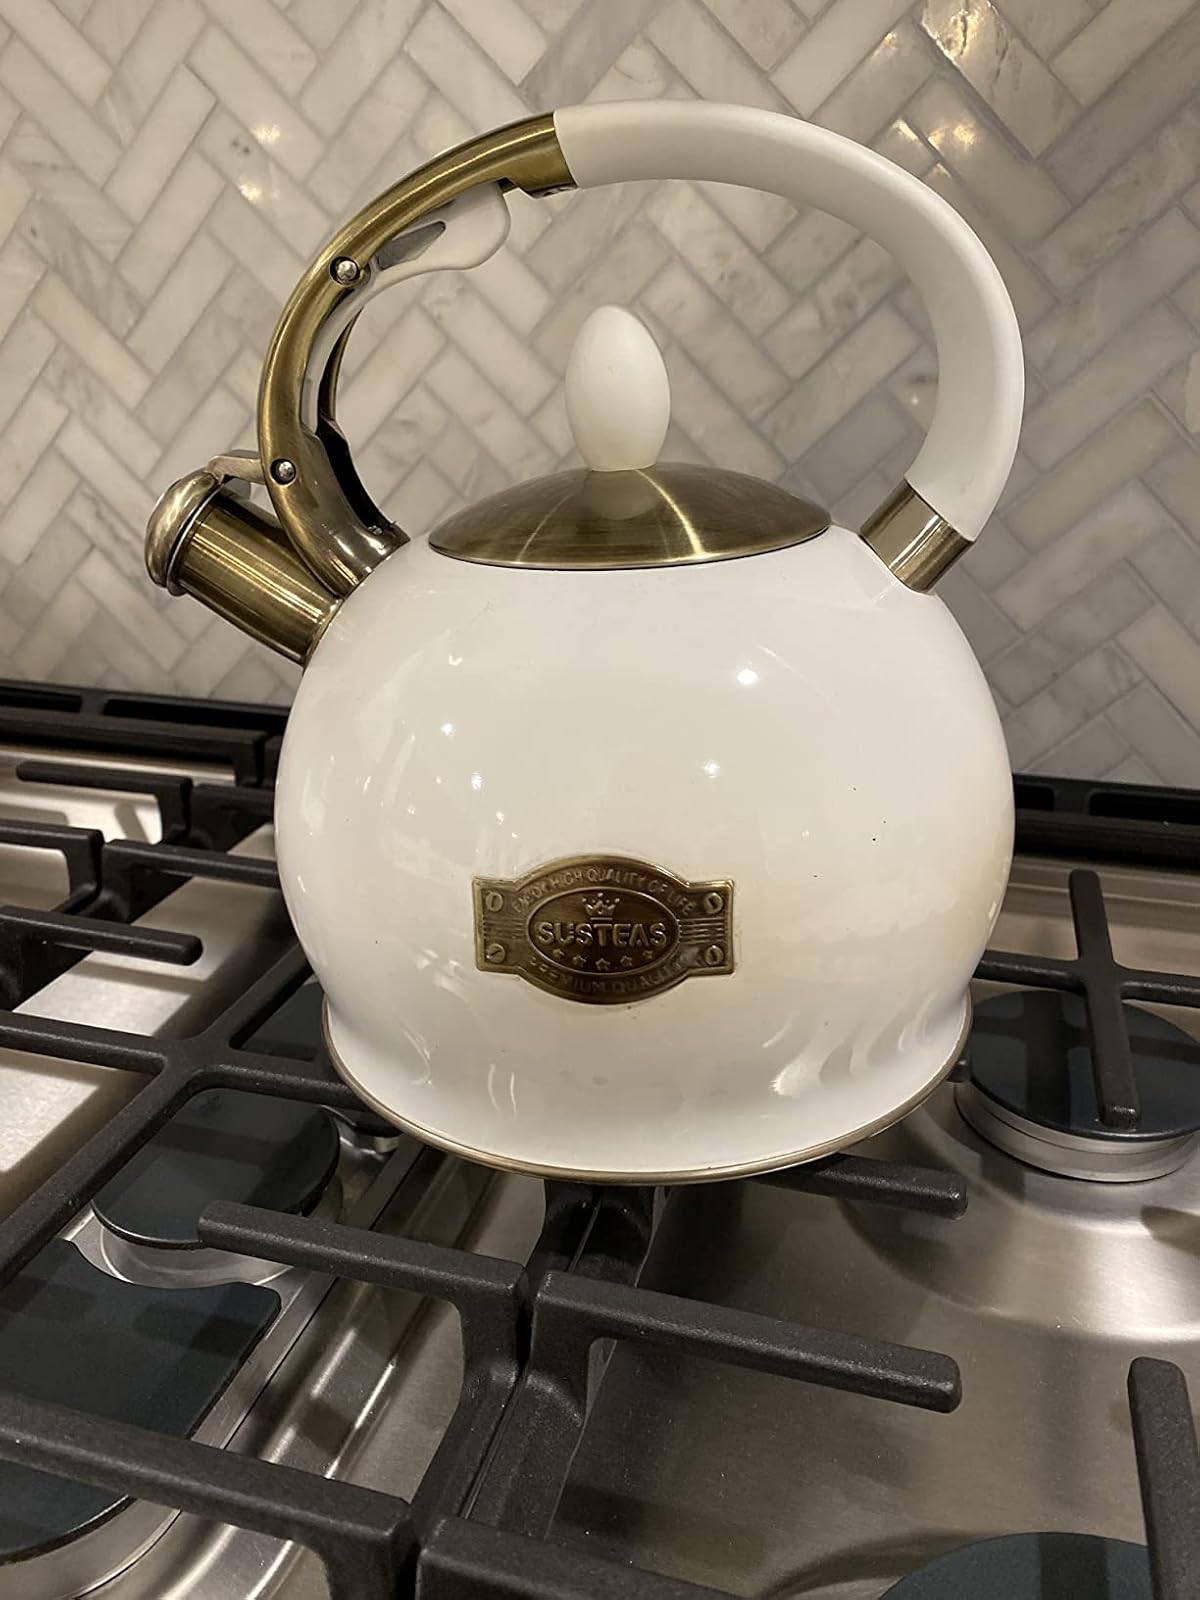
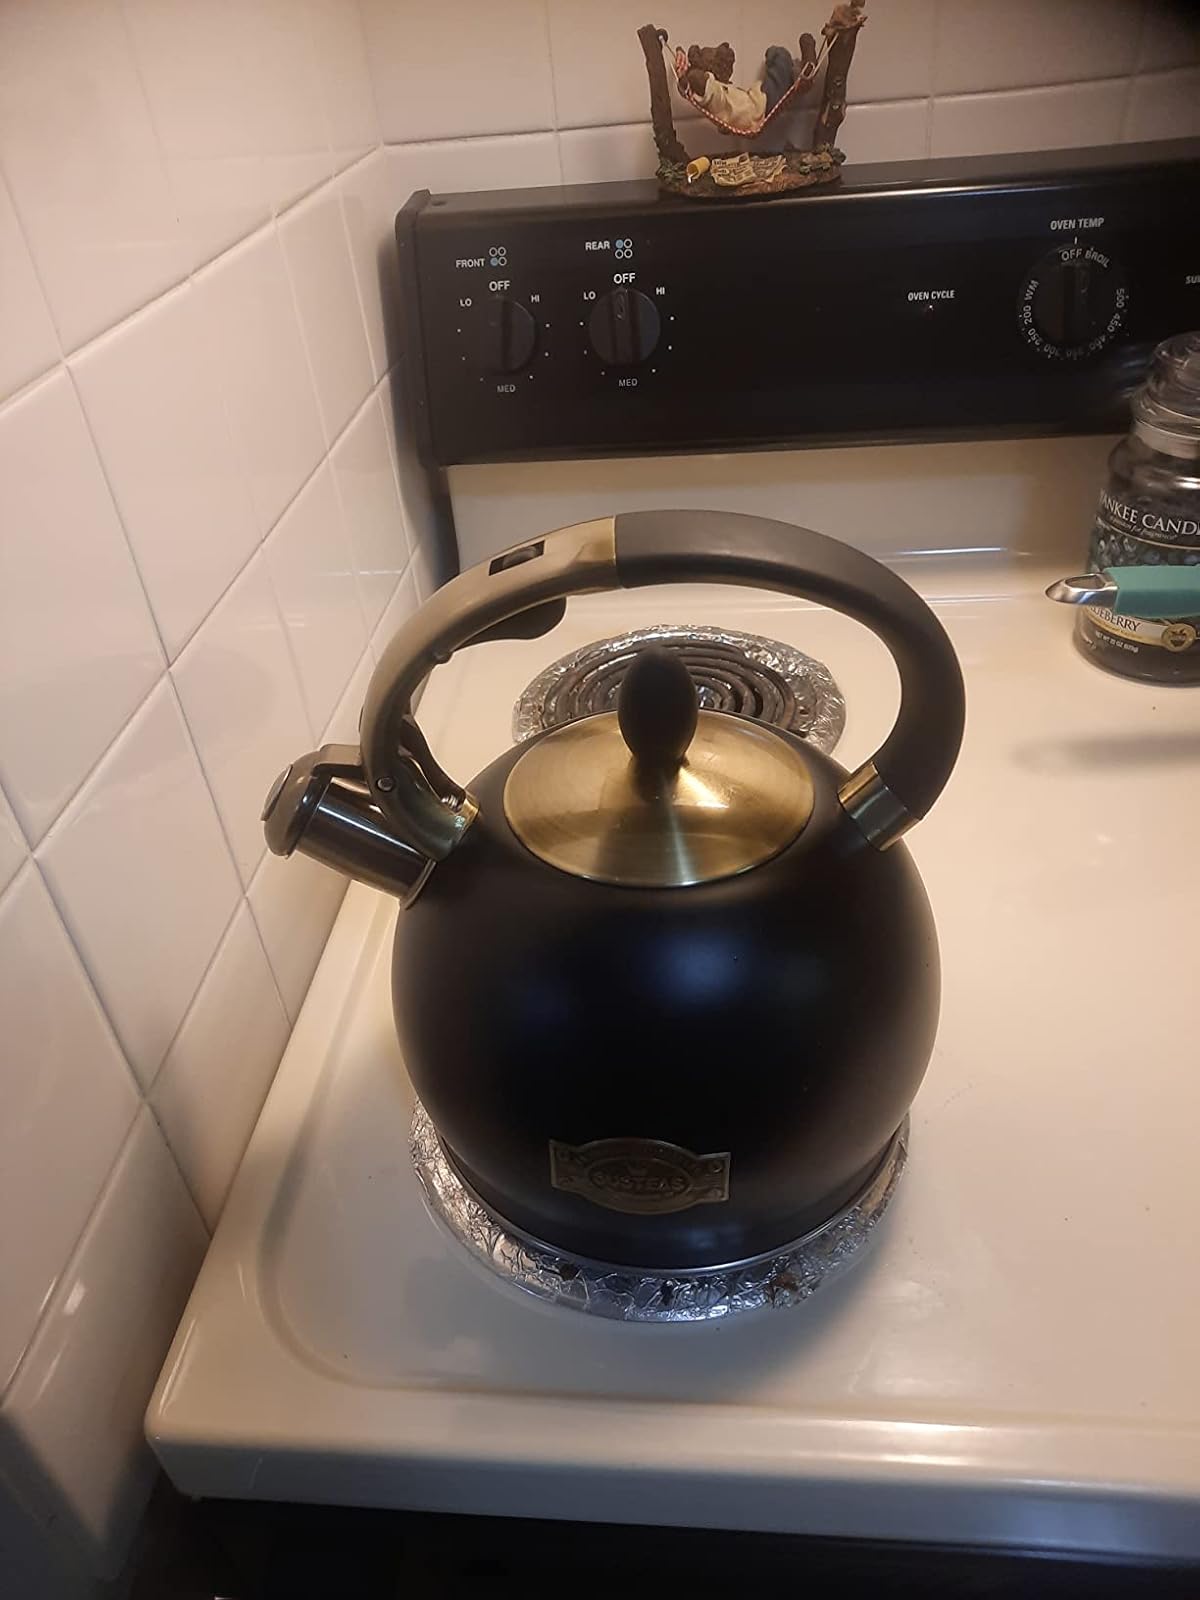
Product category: items_kettle
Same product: no